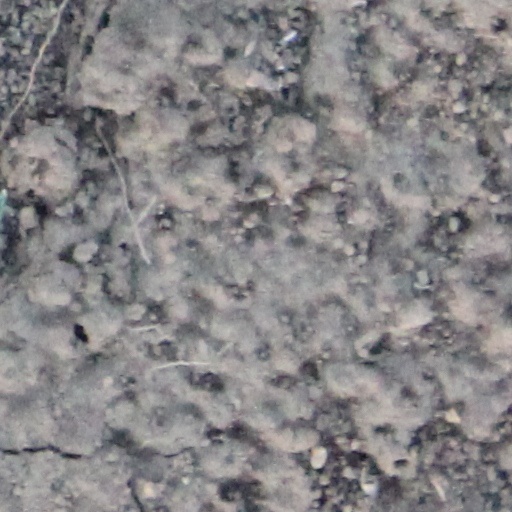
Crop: wheat